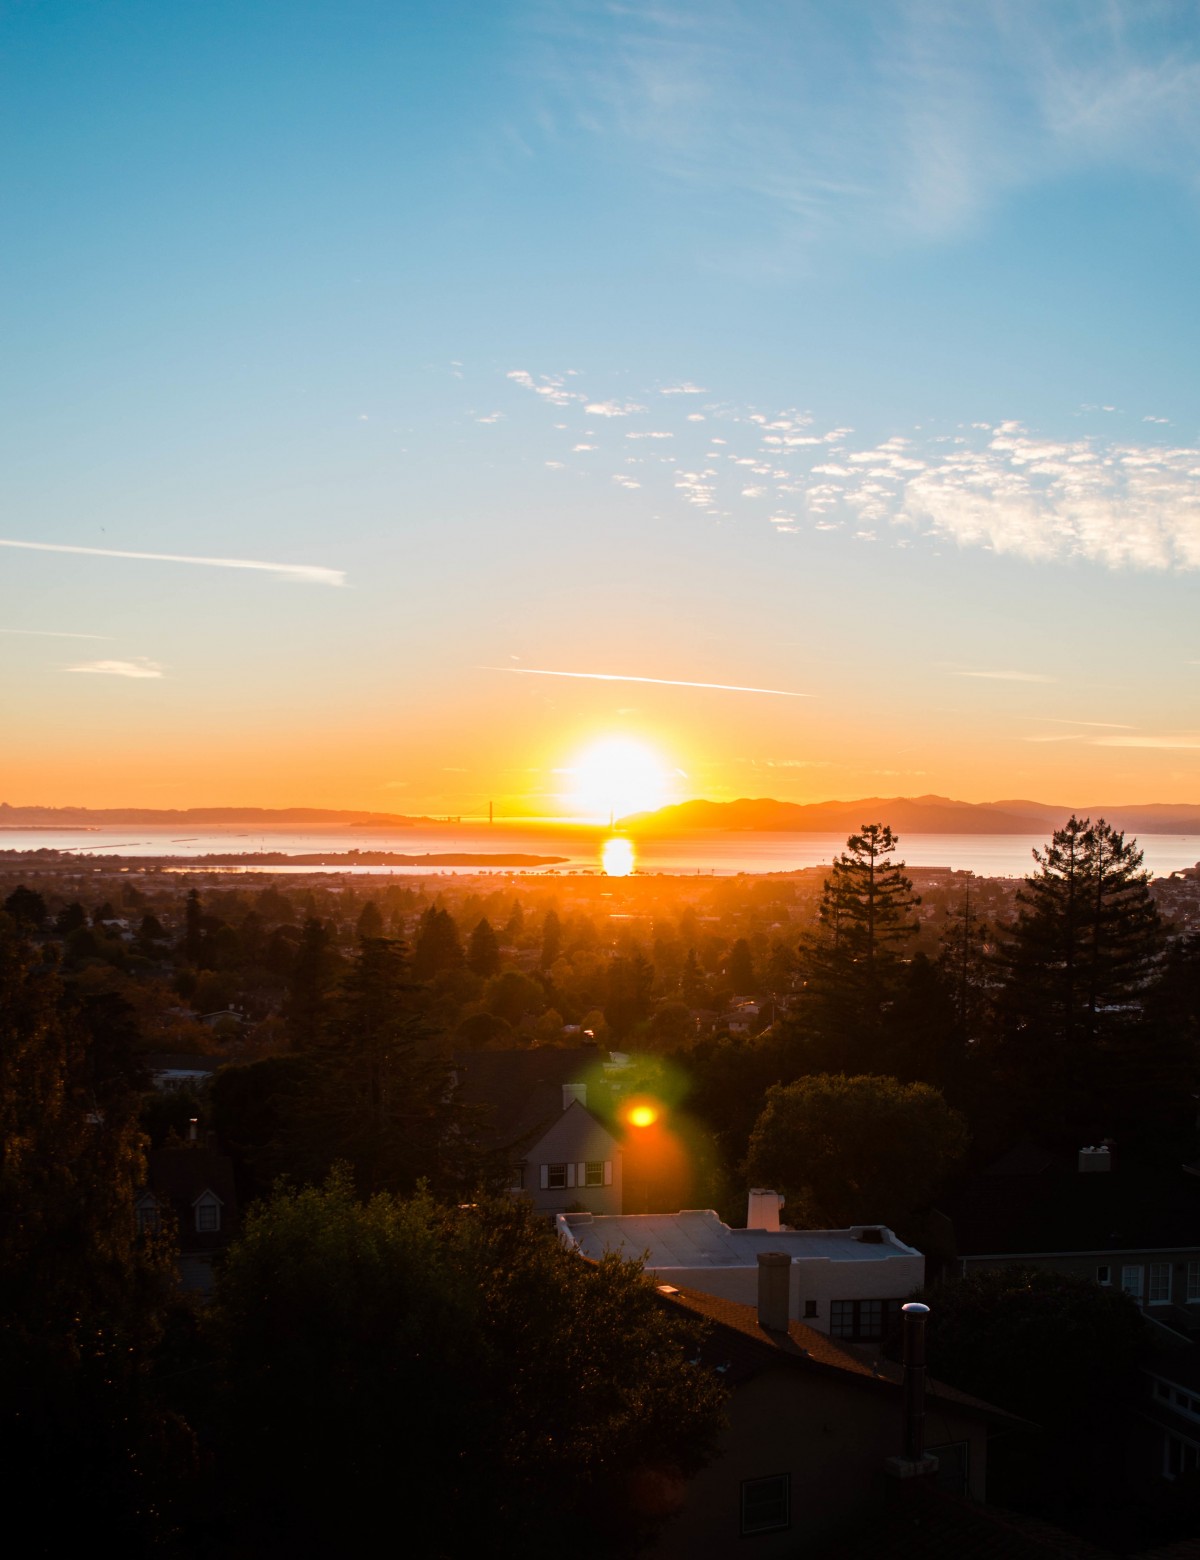
Tags: cloud, sky, sun, sunrise, sunset, sunlight, morning, dawn, atmosphere, dusk, evening, afterglow